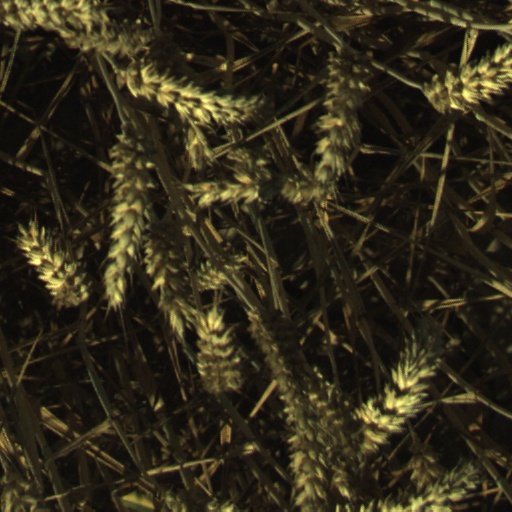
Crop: wheat